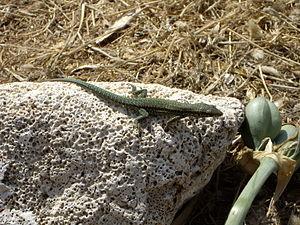
Lézard sur l'île du Riou (France)
L'île de Riou est une île française inhabitée, située au sud de Marseille, au large du massif des Calanques ; elle constitue l'extrémité sud de la commune de Marseille.